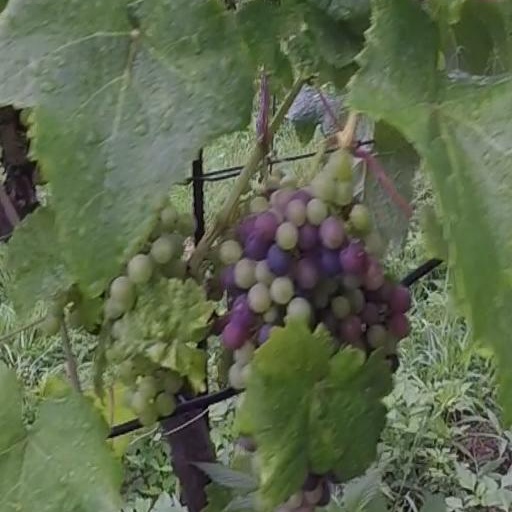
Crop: grape